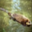
Label: beaver